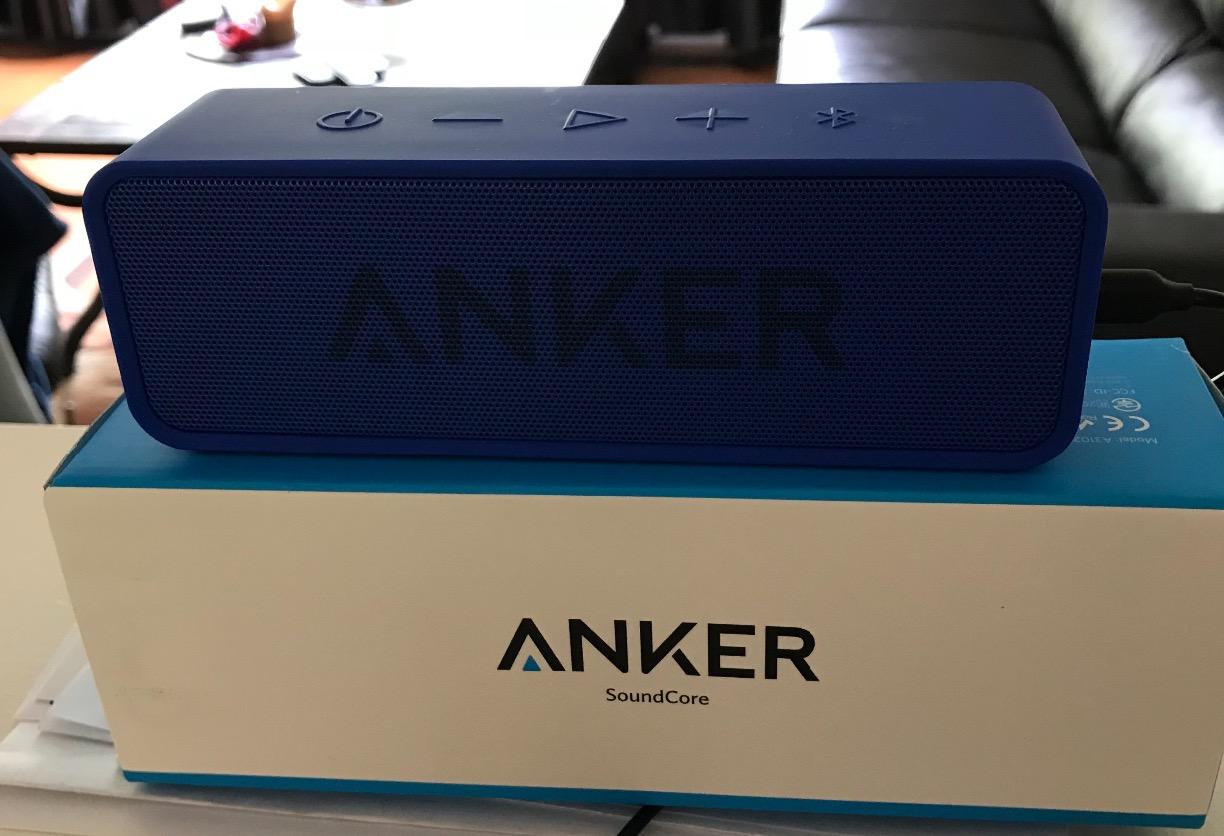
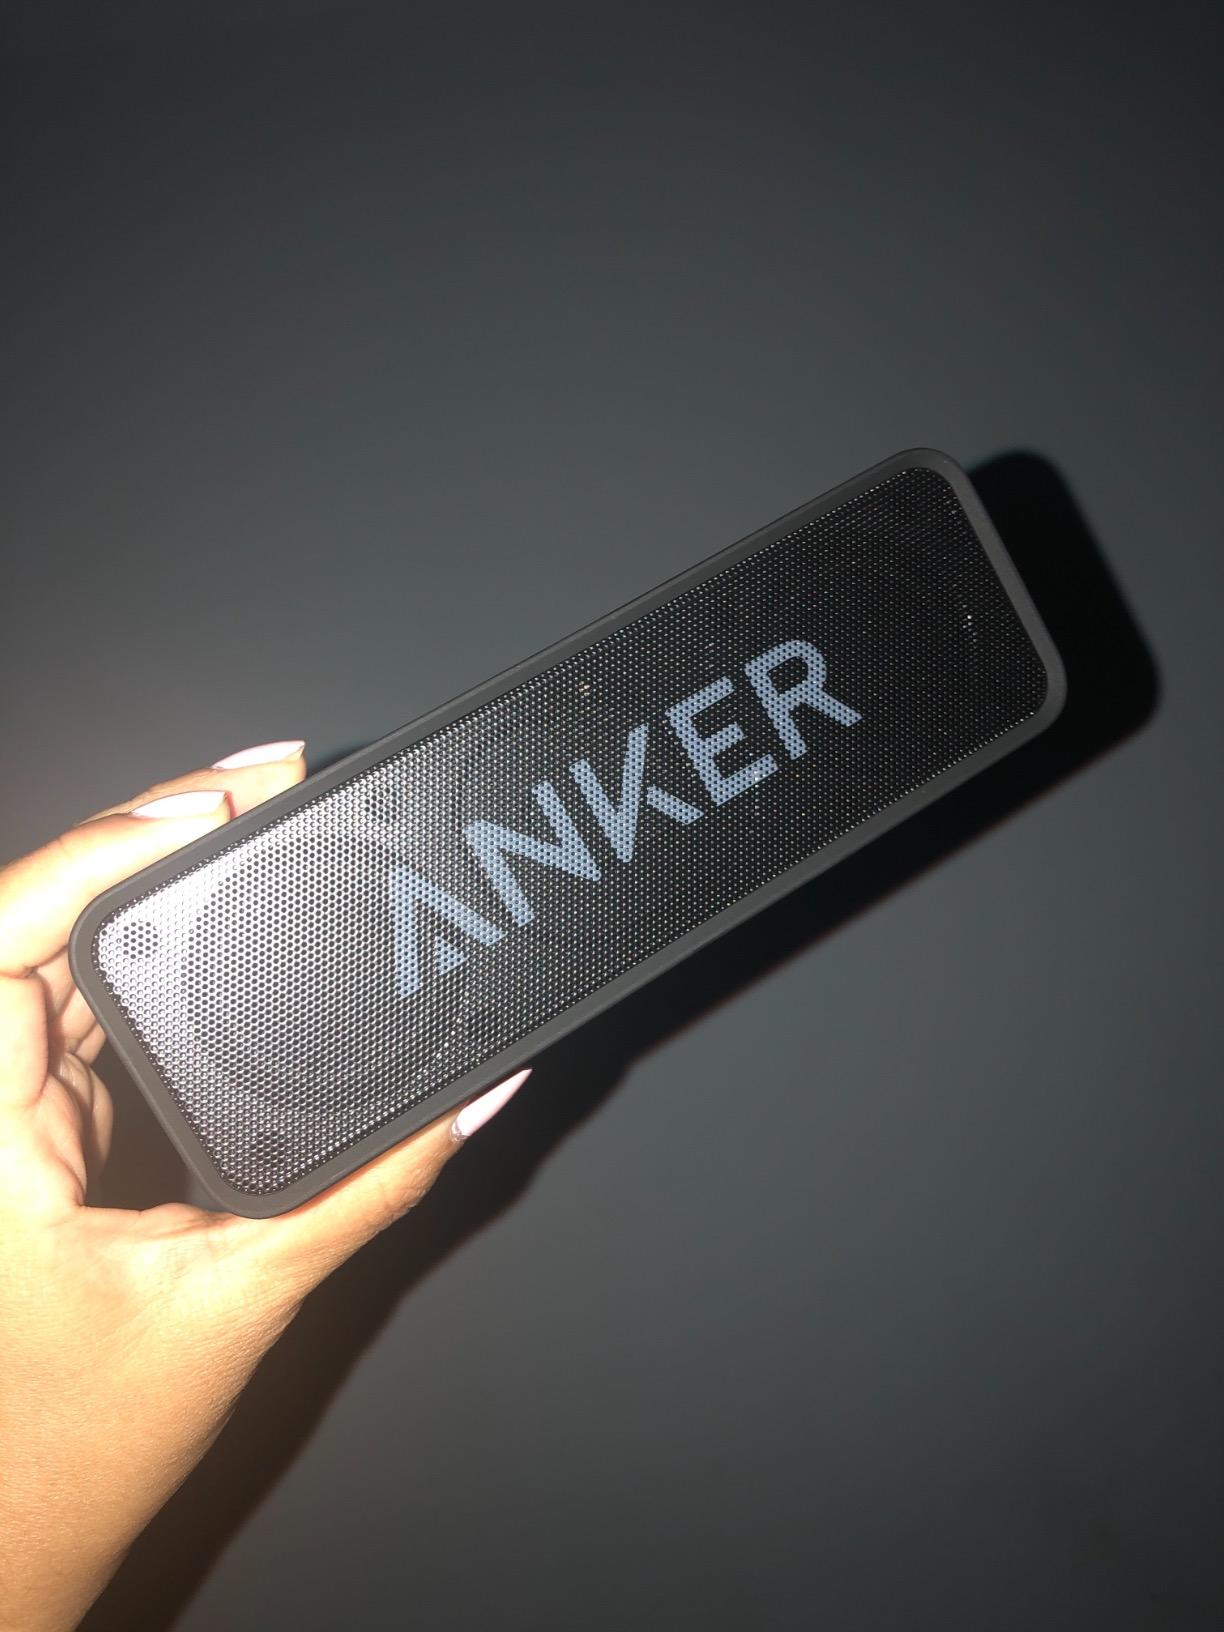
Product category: speaker
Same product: no